Mr. Moto's Gamble

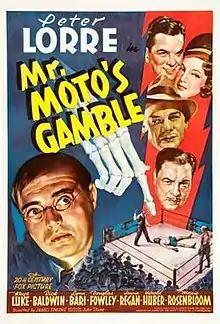

Mr. Moto's Gamble is the third film in the Mr. Moto series starring Peter Lorre as the title character. It is best remembered for originating as a movie in the Charlie Chan series and being changed to a Mr. Moto entry at the last minute.